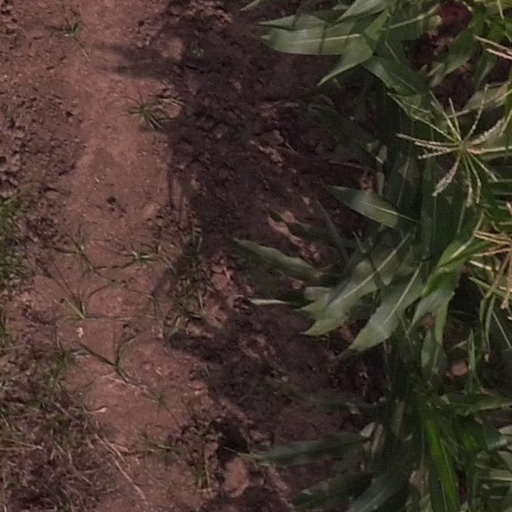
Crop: maize; corn